Early adopter

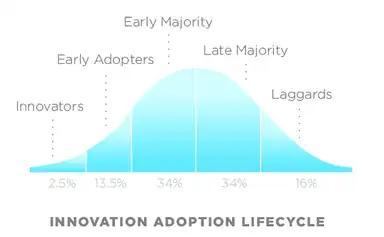

The relationship is synergistic. The customer receives early (and sometimes unique, or at least uniquely early) access to an advantageous new product or technology. In return, the customer may also serve as a kind of guinea pig.